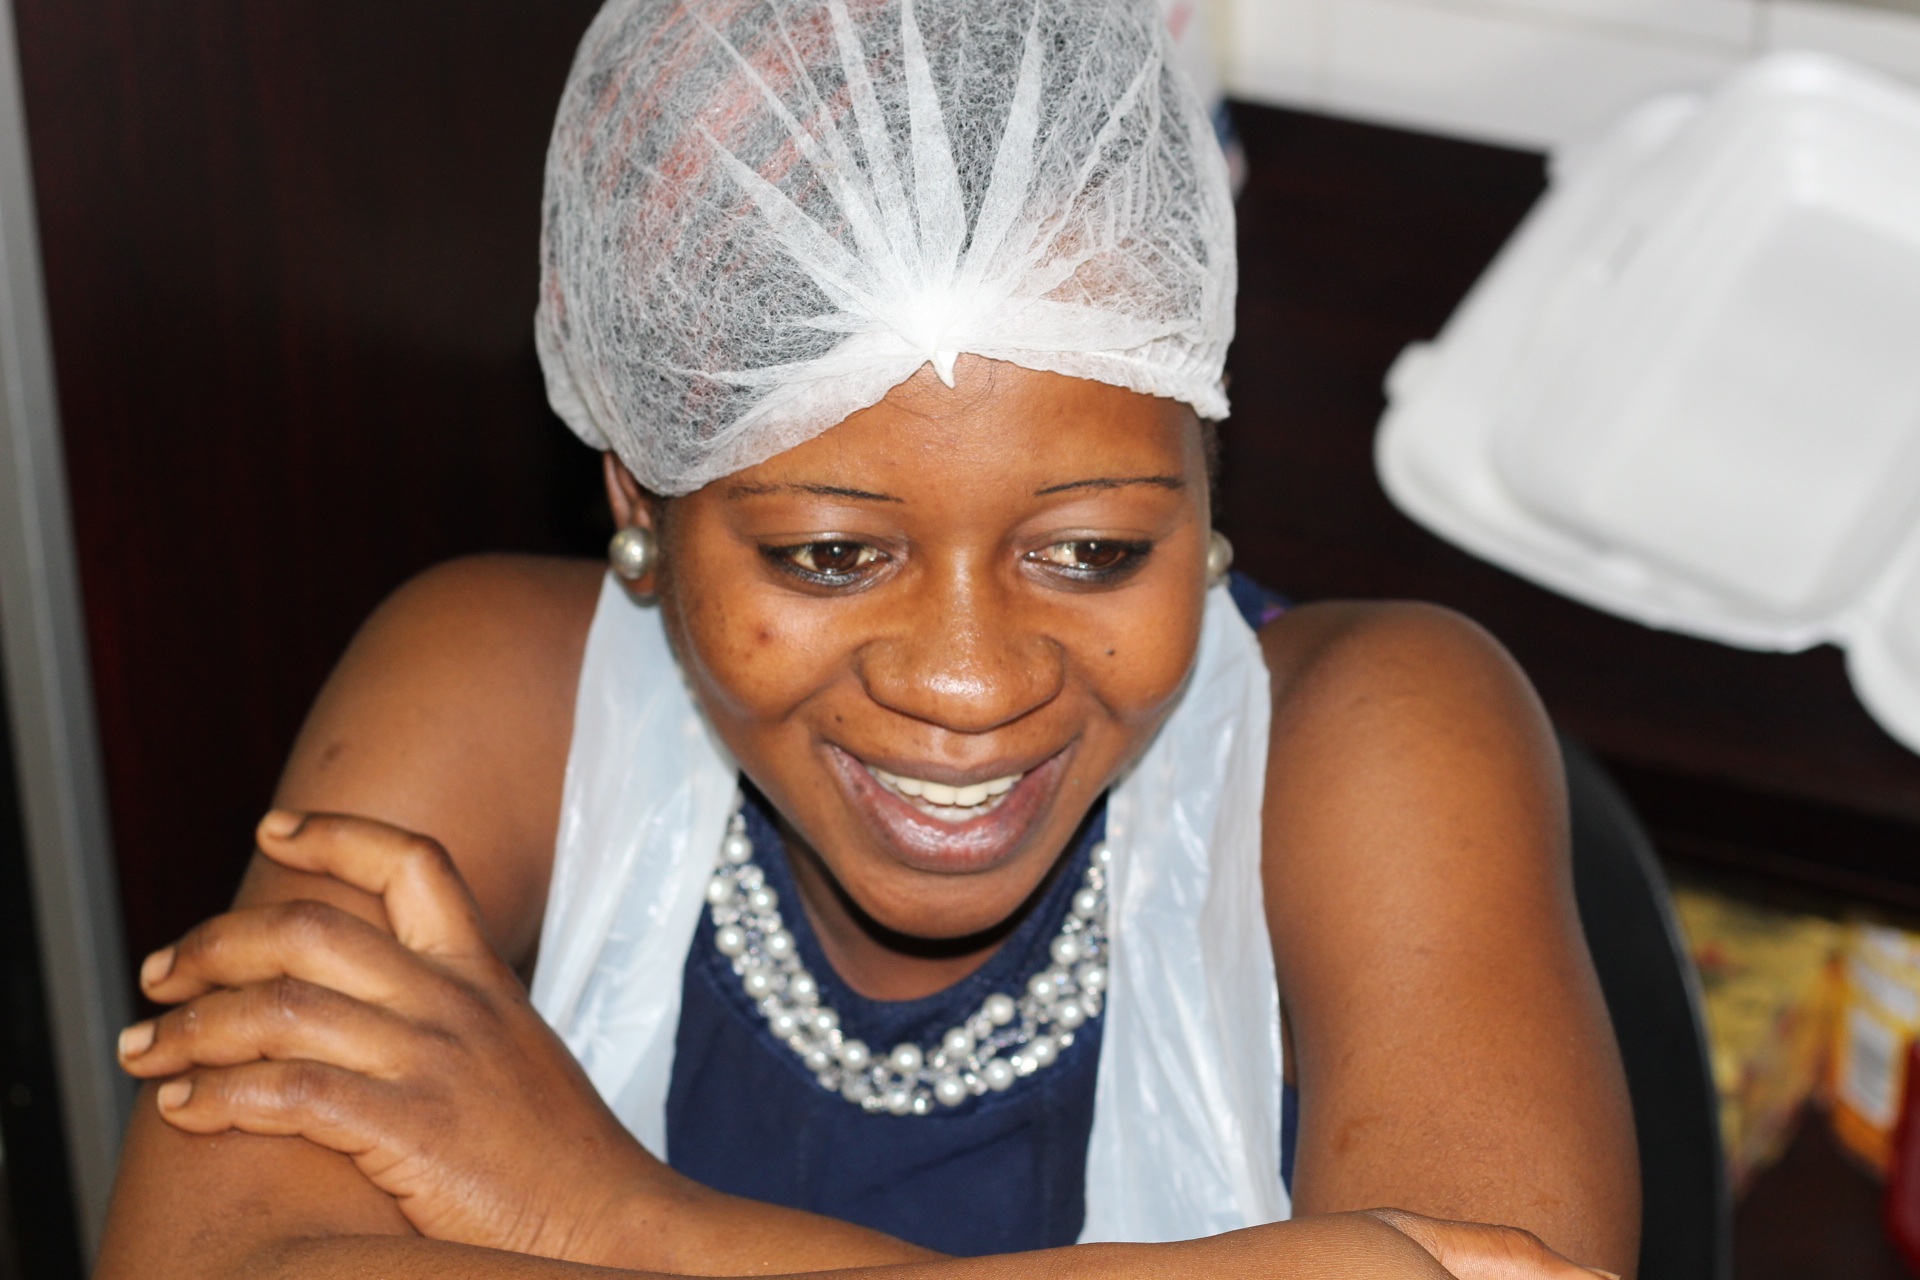
person, hair, black, bride, hairstyle, smile, face, worker, happy, head, beauty, ladies, sanitary hat